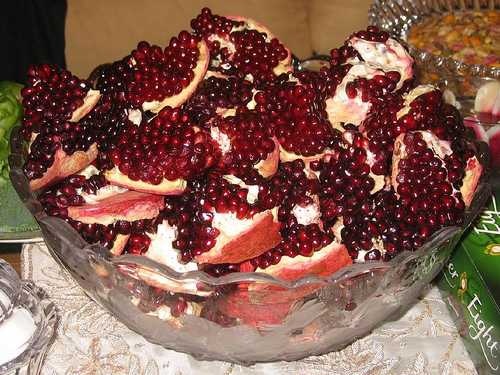
Label: Pomegranate